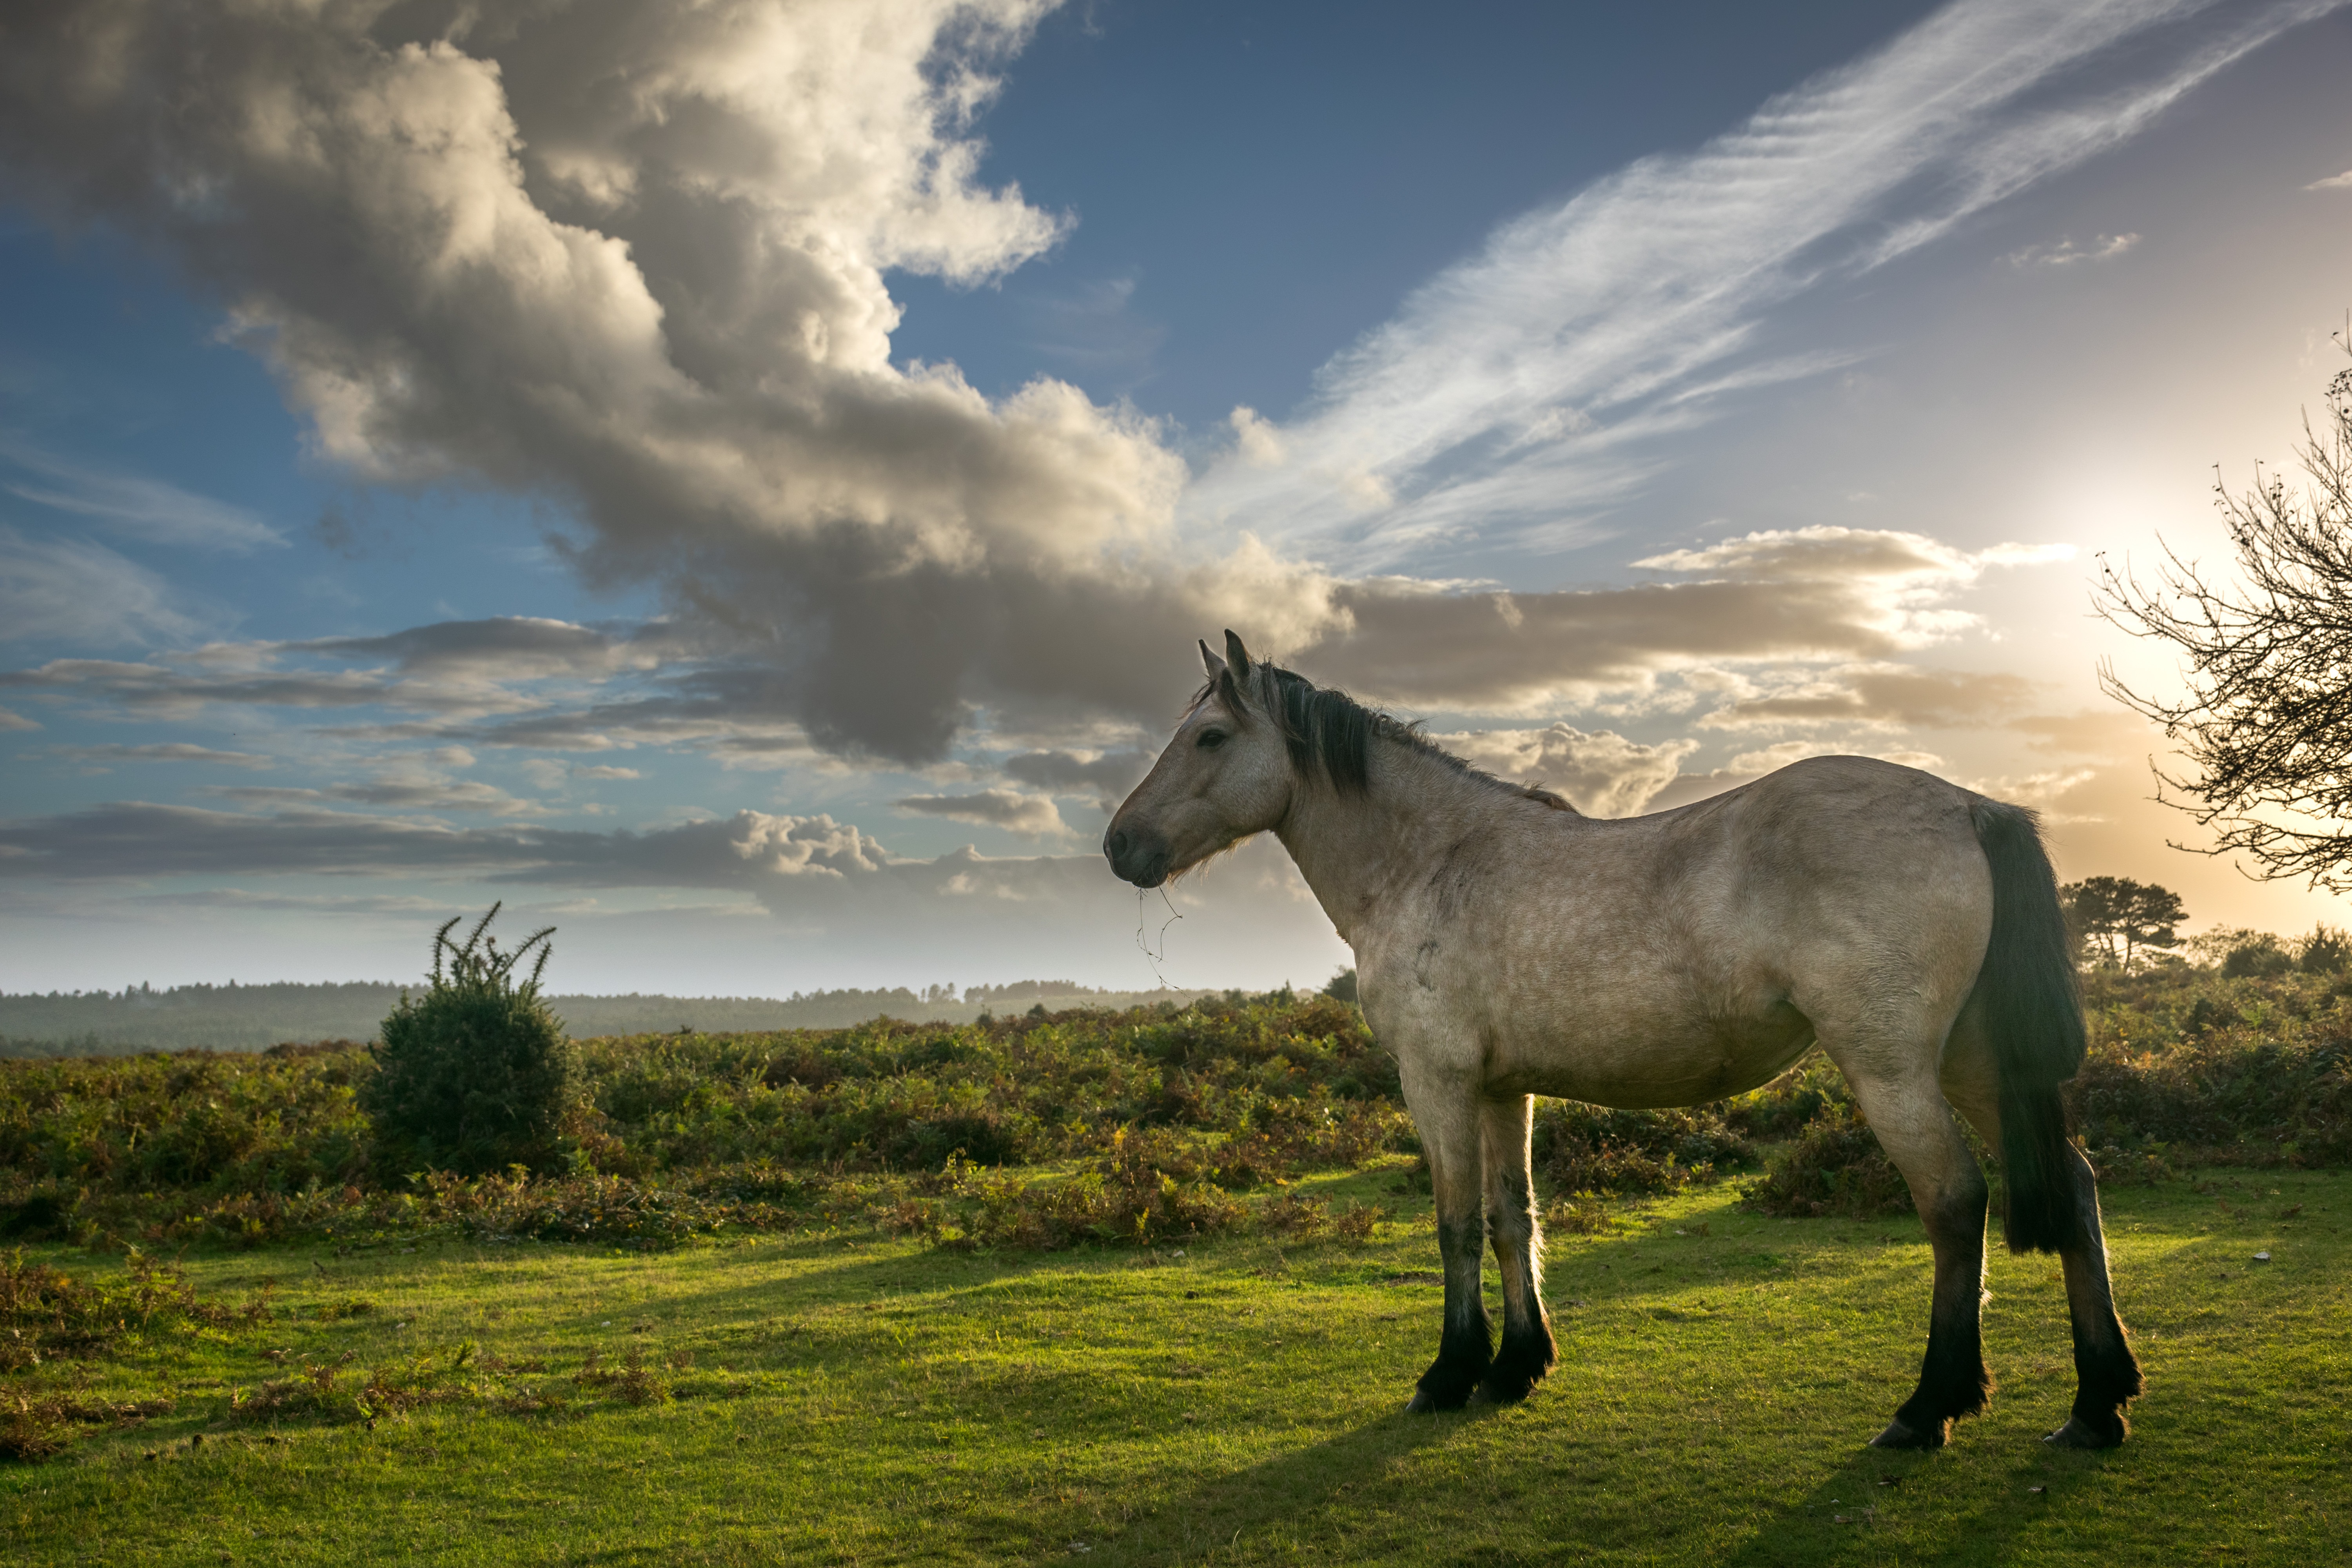
landscape, nature, forest, grass, outdoor, meadow, prairie, animal, herd, pasture, grazing, horse, mammal, stallion, mane, plain, equestrian, equine, grassland, mare, habitat, steppe, rural area, natural environment, horse like mammal, mustang horse